Penex

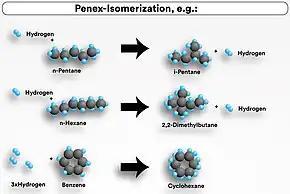
UOP Penex process

During isomerisation, the low-octane normal hydrocarbons are converted into their higher-octane isomers. For this purpose, the feed material is passed over a fixed bed catalyst in the presence of hydrogen. The hydrogen is continuously circulated in the reactor circuit. The Penex process uses fixed-bed catalysts containing chlorides.